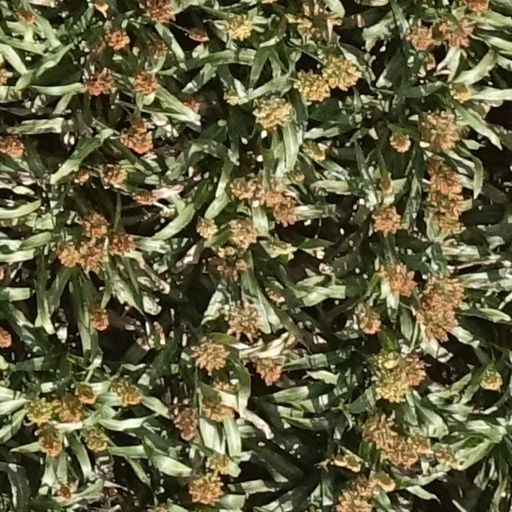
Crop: sorghum